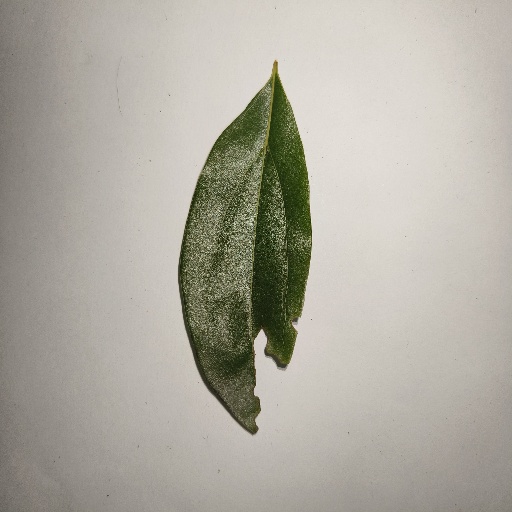
Species: Camphor
Leaf condition: Shot Hole